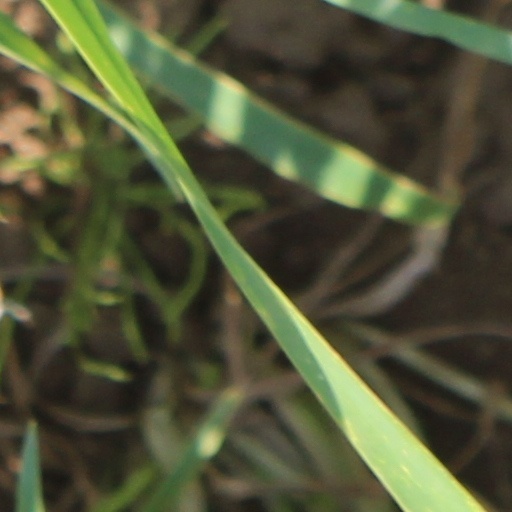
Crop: wheat